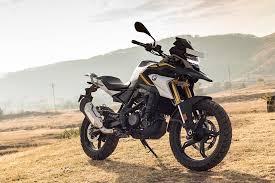
Vehicle type: Motorcycles